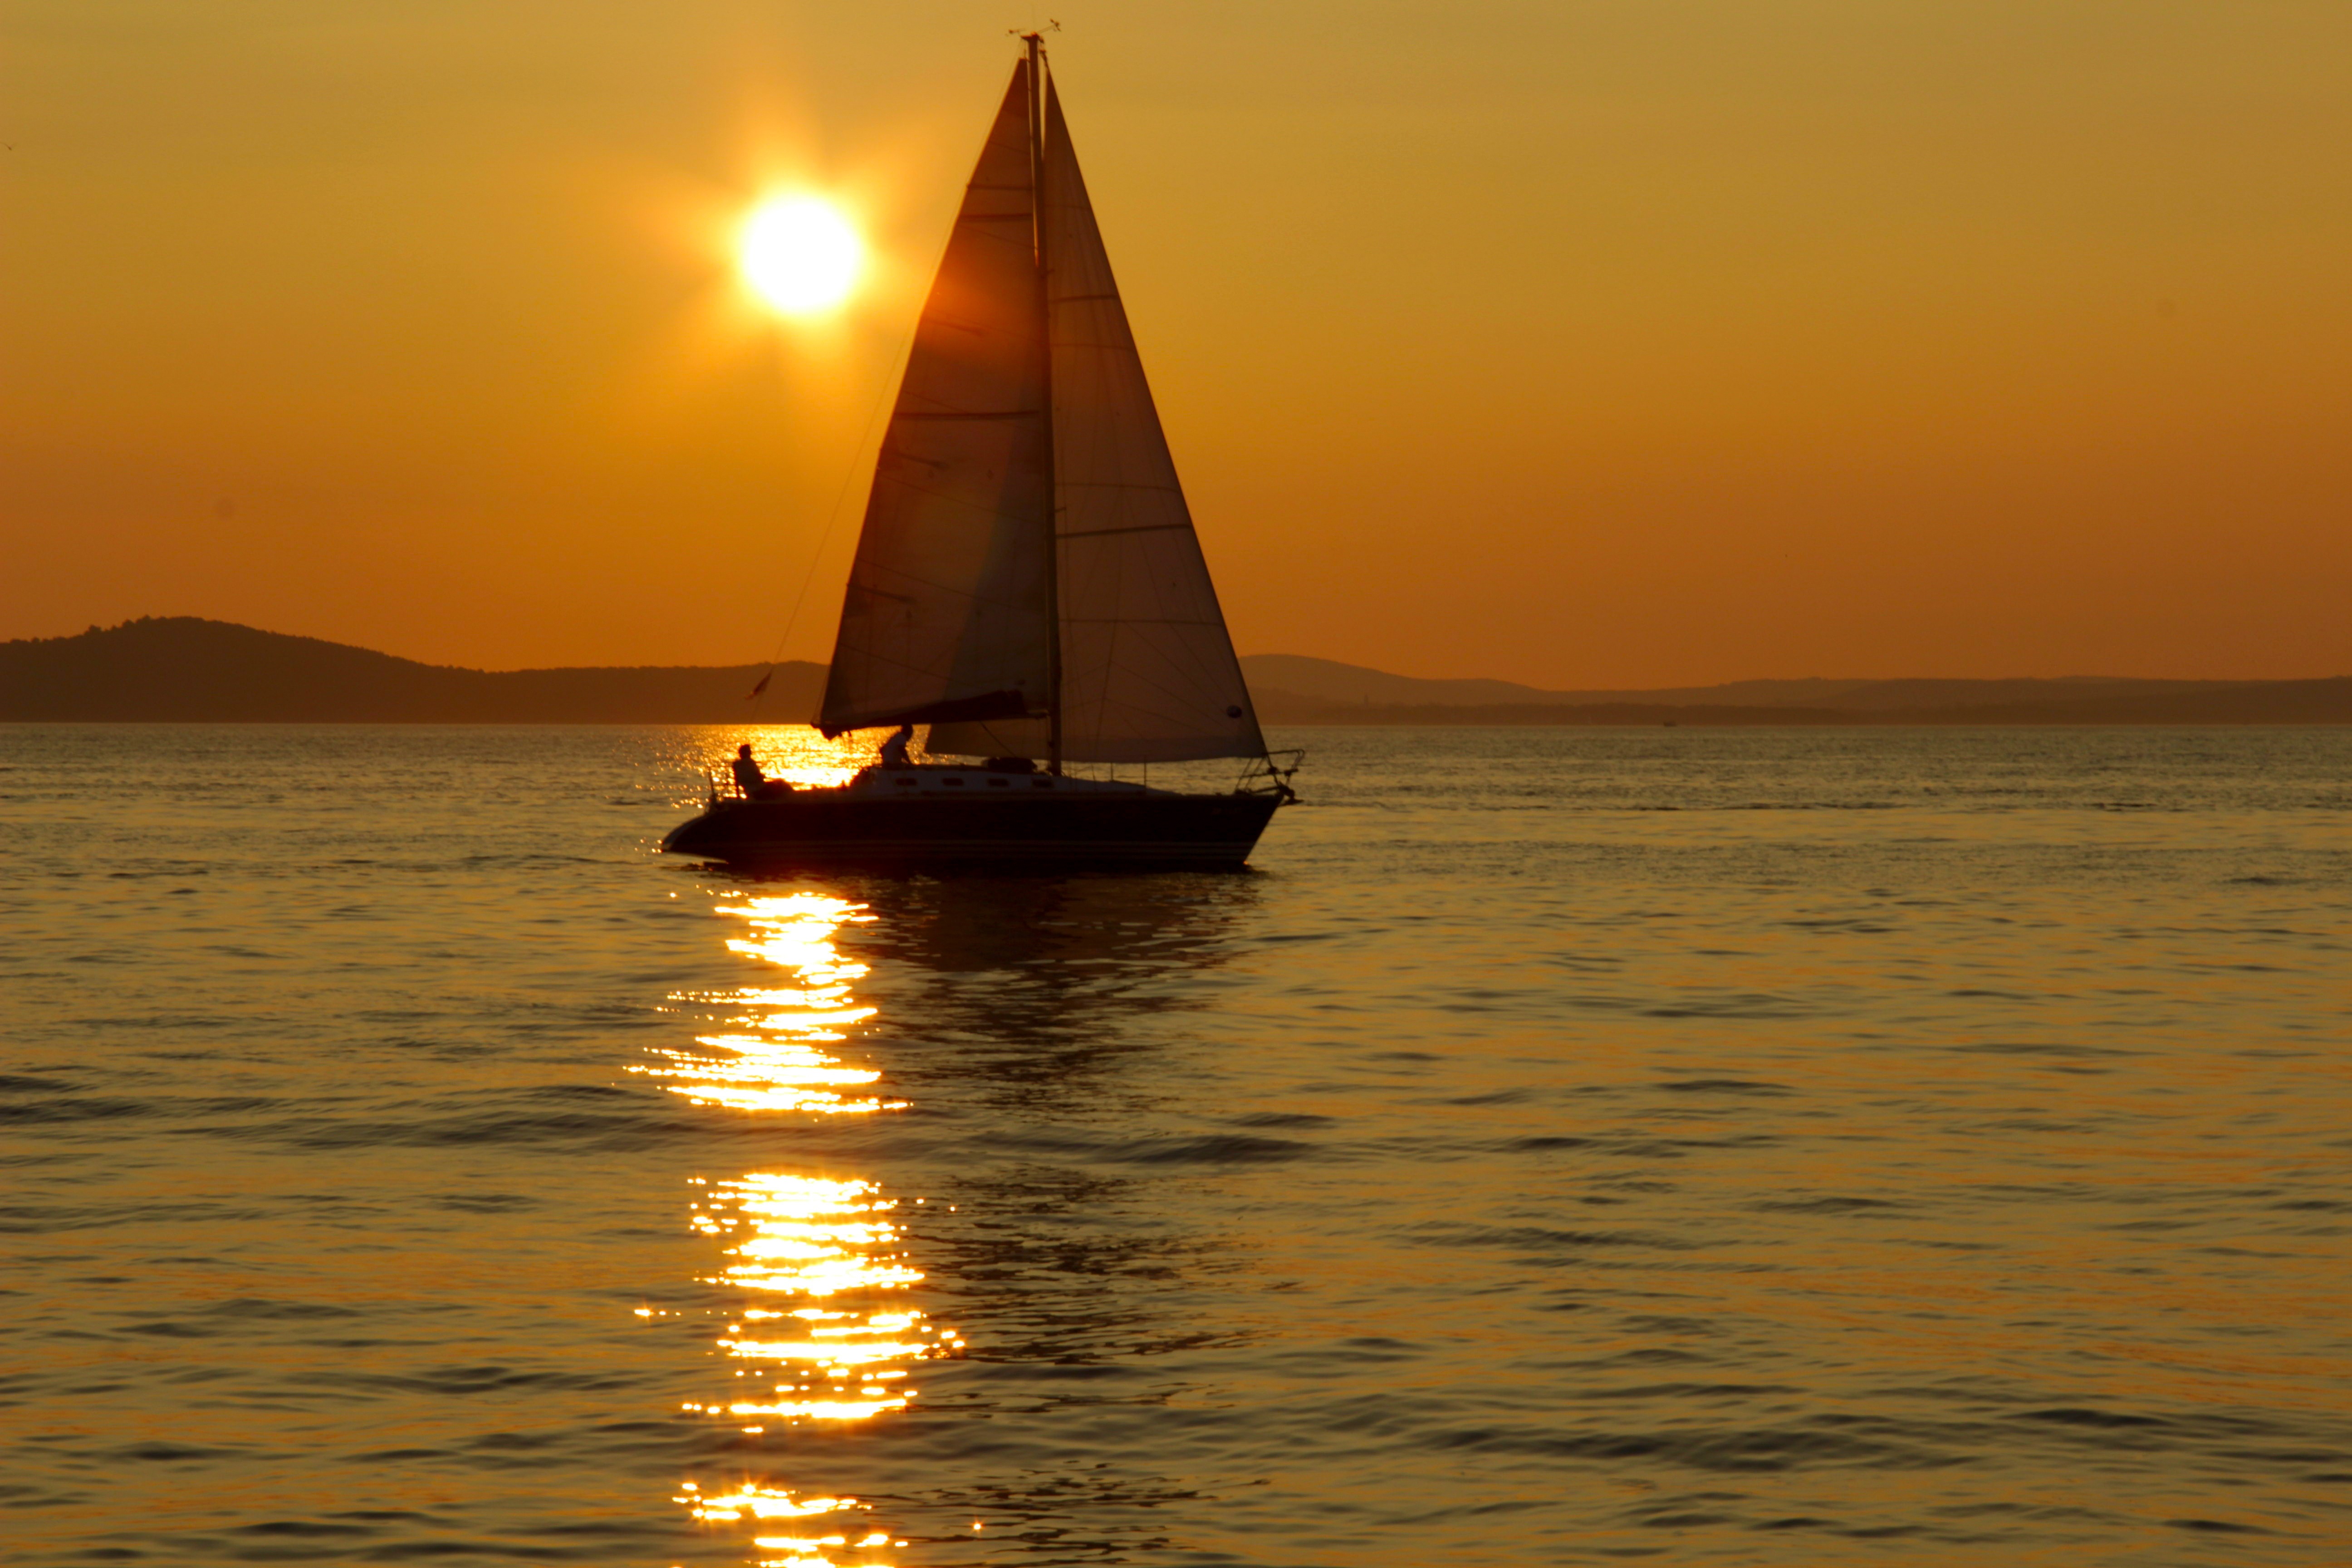
sea, coast, horizon, sunrise, sunset, boat, sunlight, morning, dawn, summer, dusk, evening, reflection, vehicle, sailing, bay, yellow, sailboat, surface, croatia, sail, watercraft, sailing boat